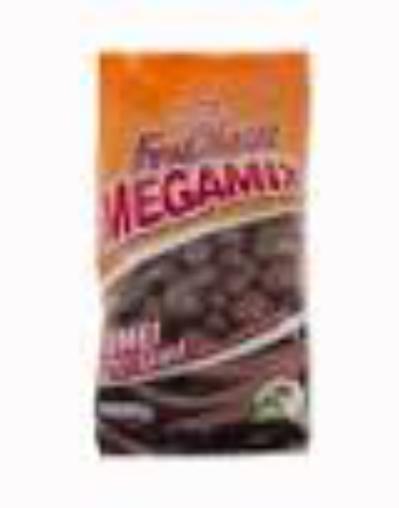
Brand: FruChocs
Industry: Food